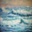
Label: sea